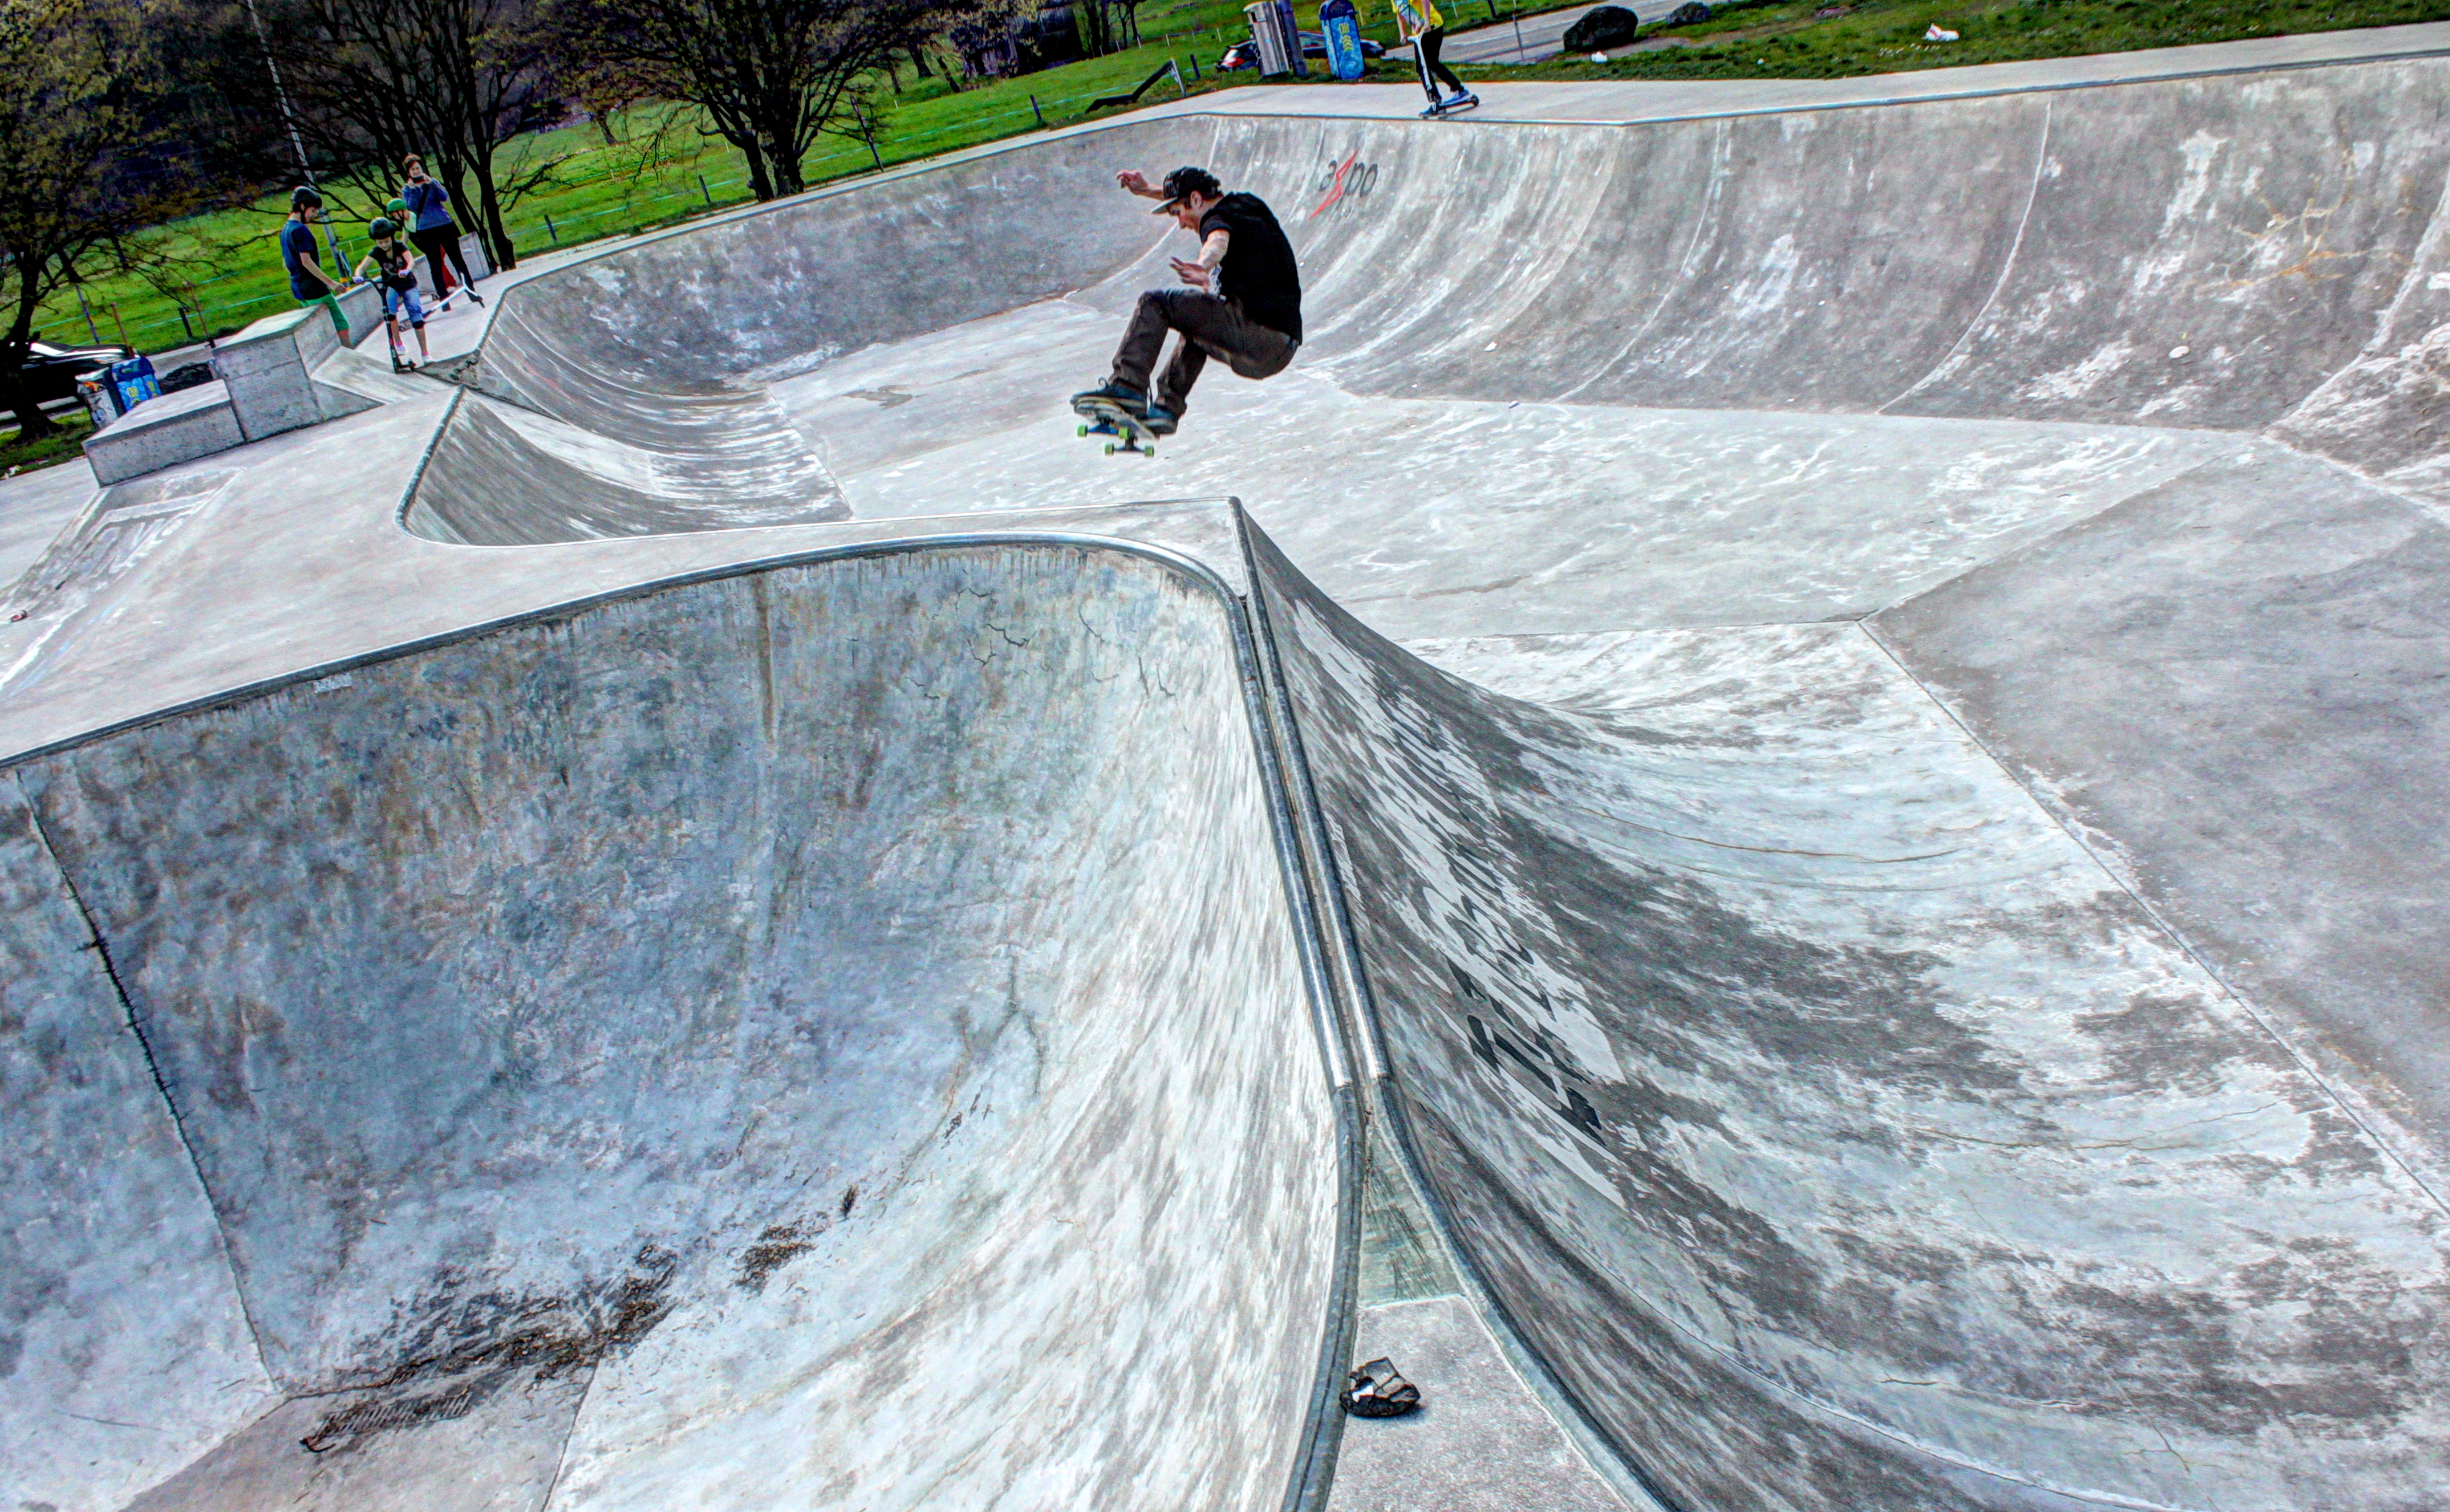
creative, snow, skateboard, skate, skateboarding, recreation, ride, snowboard, extreme sport, free, sports, commons, freestyle, extremsport, outdoor recreation, boardsport, cycle sport, bicycle motocross